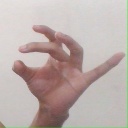
अक्षर: ओ